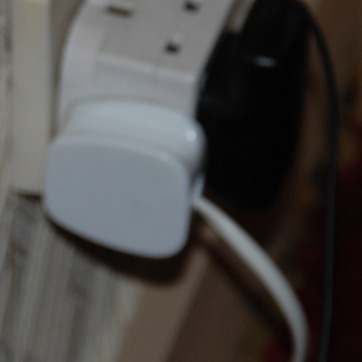
Material: plastic